The Exodus

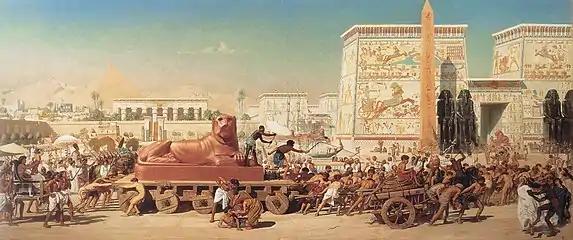
"Israel in Egypt" (Edward Poynter, 1867)

The story of the Exodus is told in the first half of Exodus, with the remainder recounting the 1st year in the wilderness, and followed by a narrative of 39 more years in the books of Leviticus, Numbers, and Deuteronomy, the last four of the first five books of the Bible (also called the Torah or Pentateuch). In the first book of the Pentateuch, the Book of Genesis, the Israelites had come to live in Egypt in the Land of Goshen during a famine, under the protection of an Israelite, Joseph, who had become a high official in the court of the Egyptian pharaoh. Exodus begins with the death of Joseph and the ascension of a new pharaoh "who did not know Joseph" (Exodus 1:8).